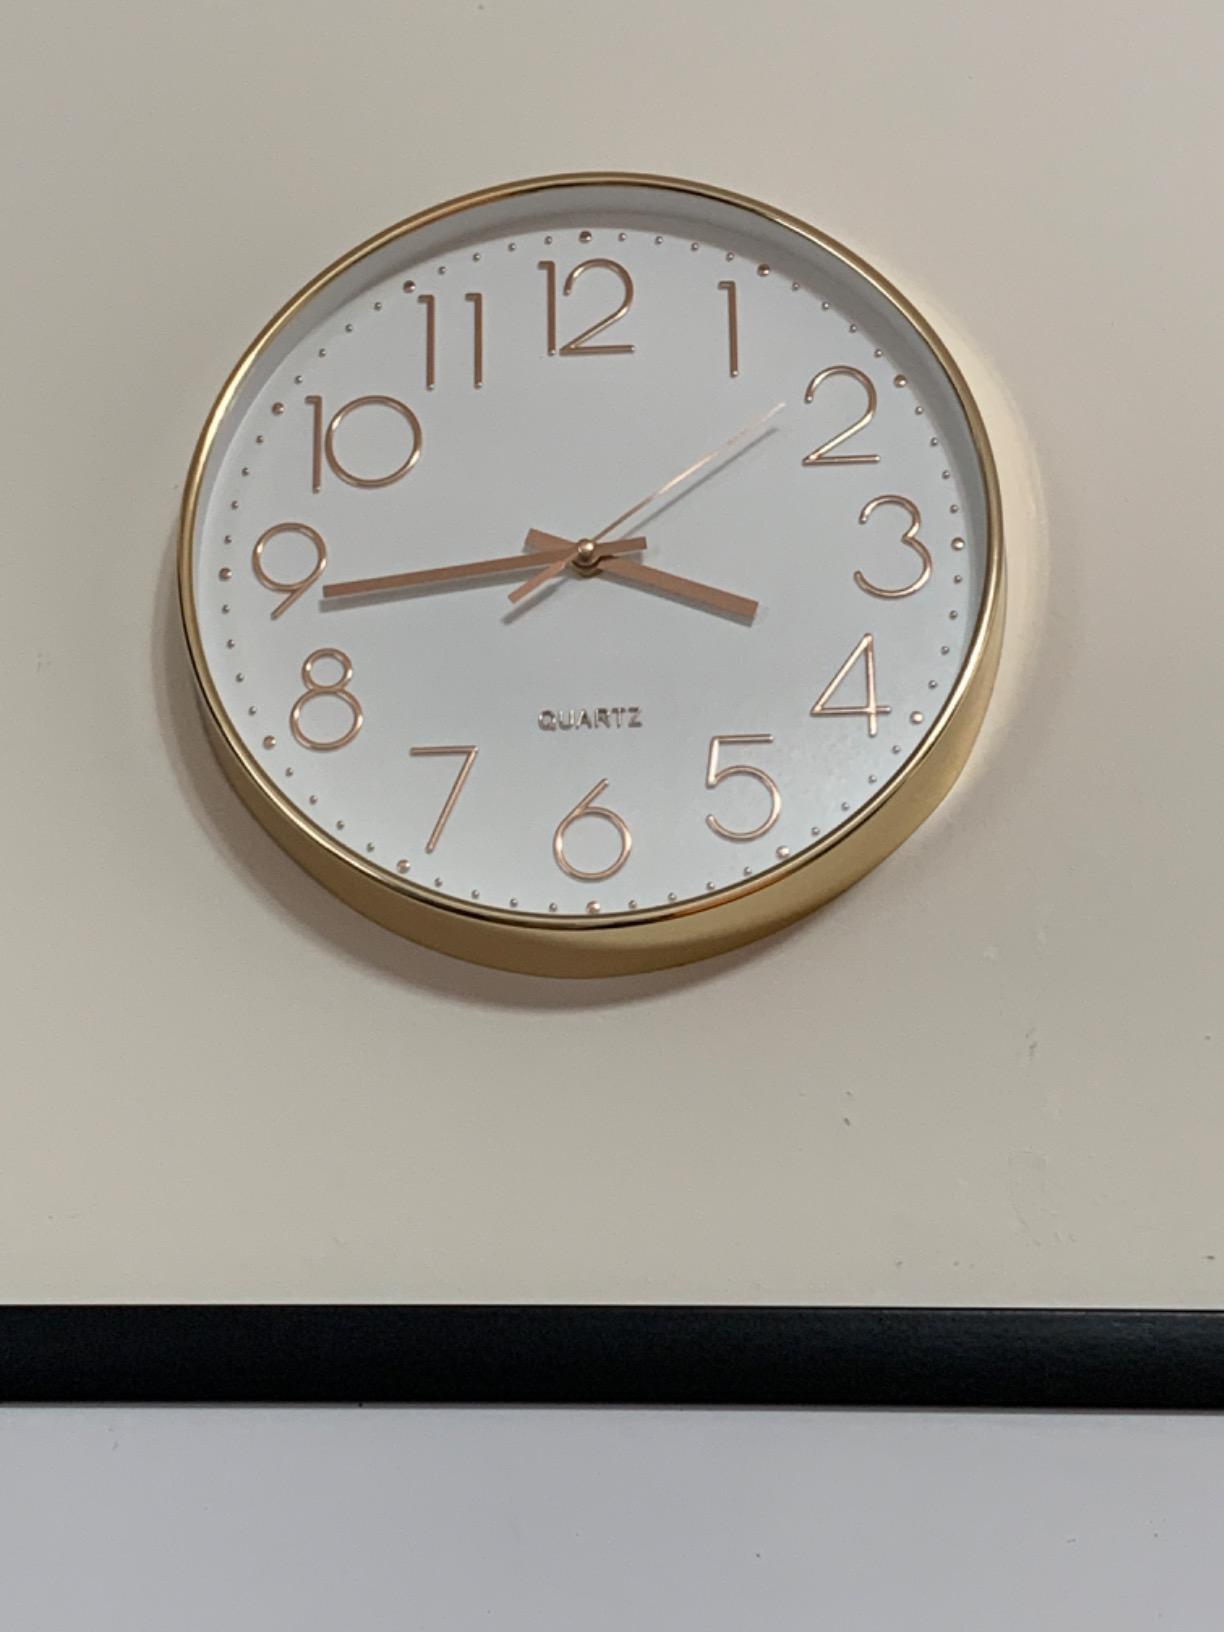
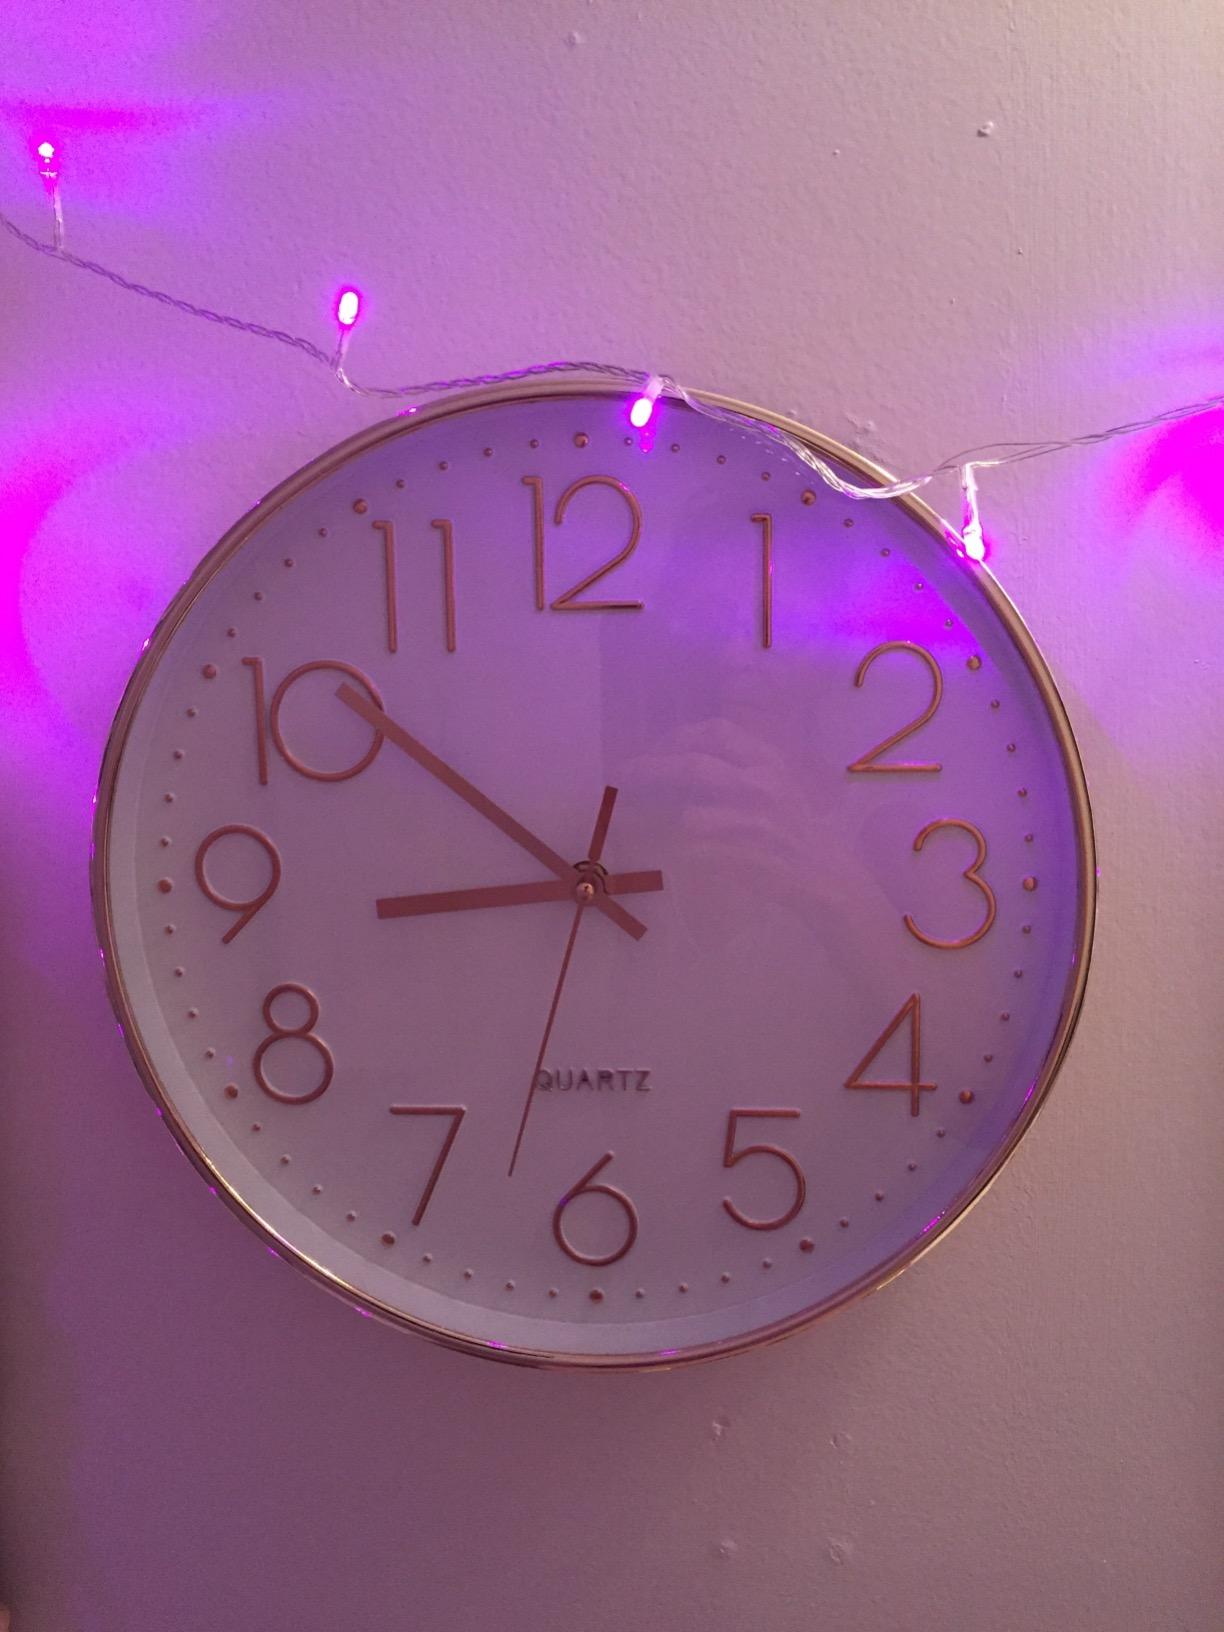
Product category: clock
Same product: yes